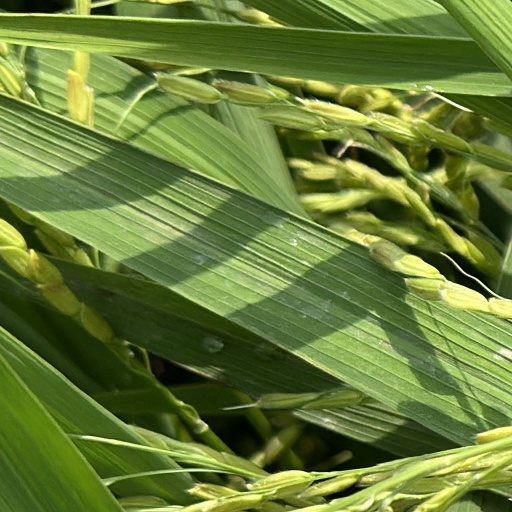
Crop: rice